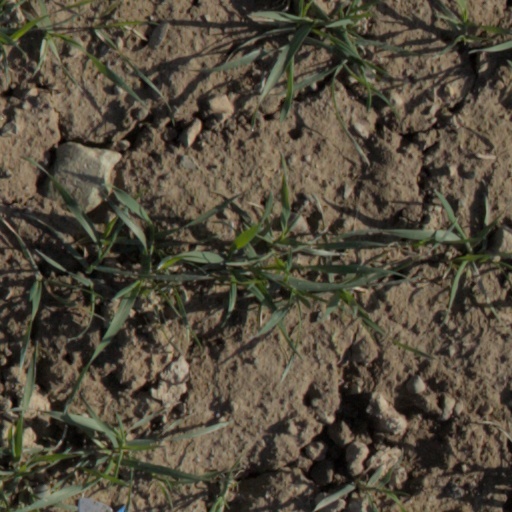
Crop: wheat